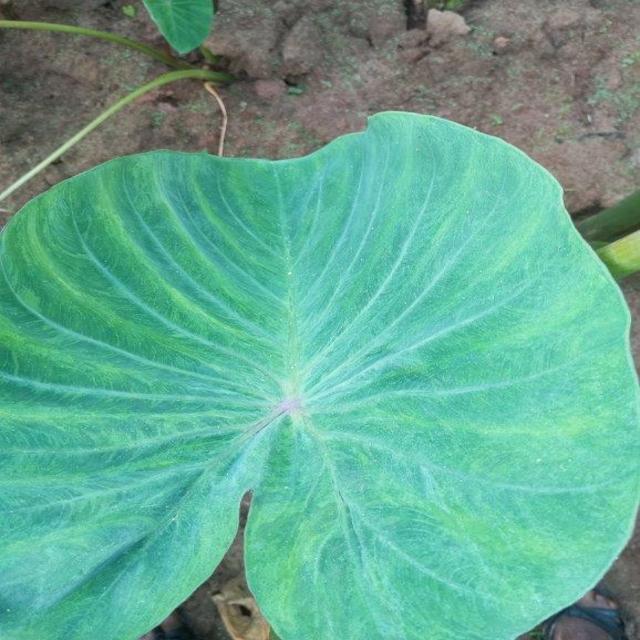
Label: Healthy